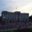
Label: castle